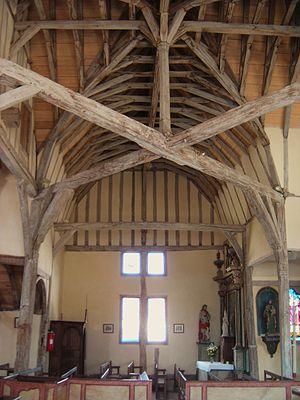
Intérieur (et charpente) de l'église de Longsols (Aube, Champagne, France)
L'église Saint-Julien-l'Hospitalier-et-Saint-Blaise est une église à pans de bois située dans la commune de Longsols dans le Pays du Der.